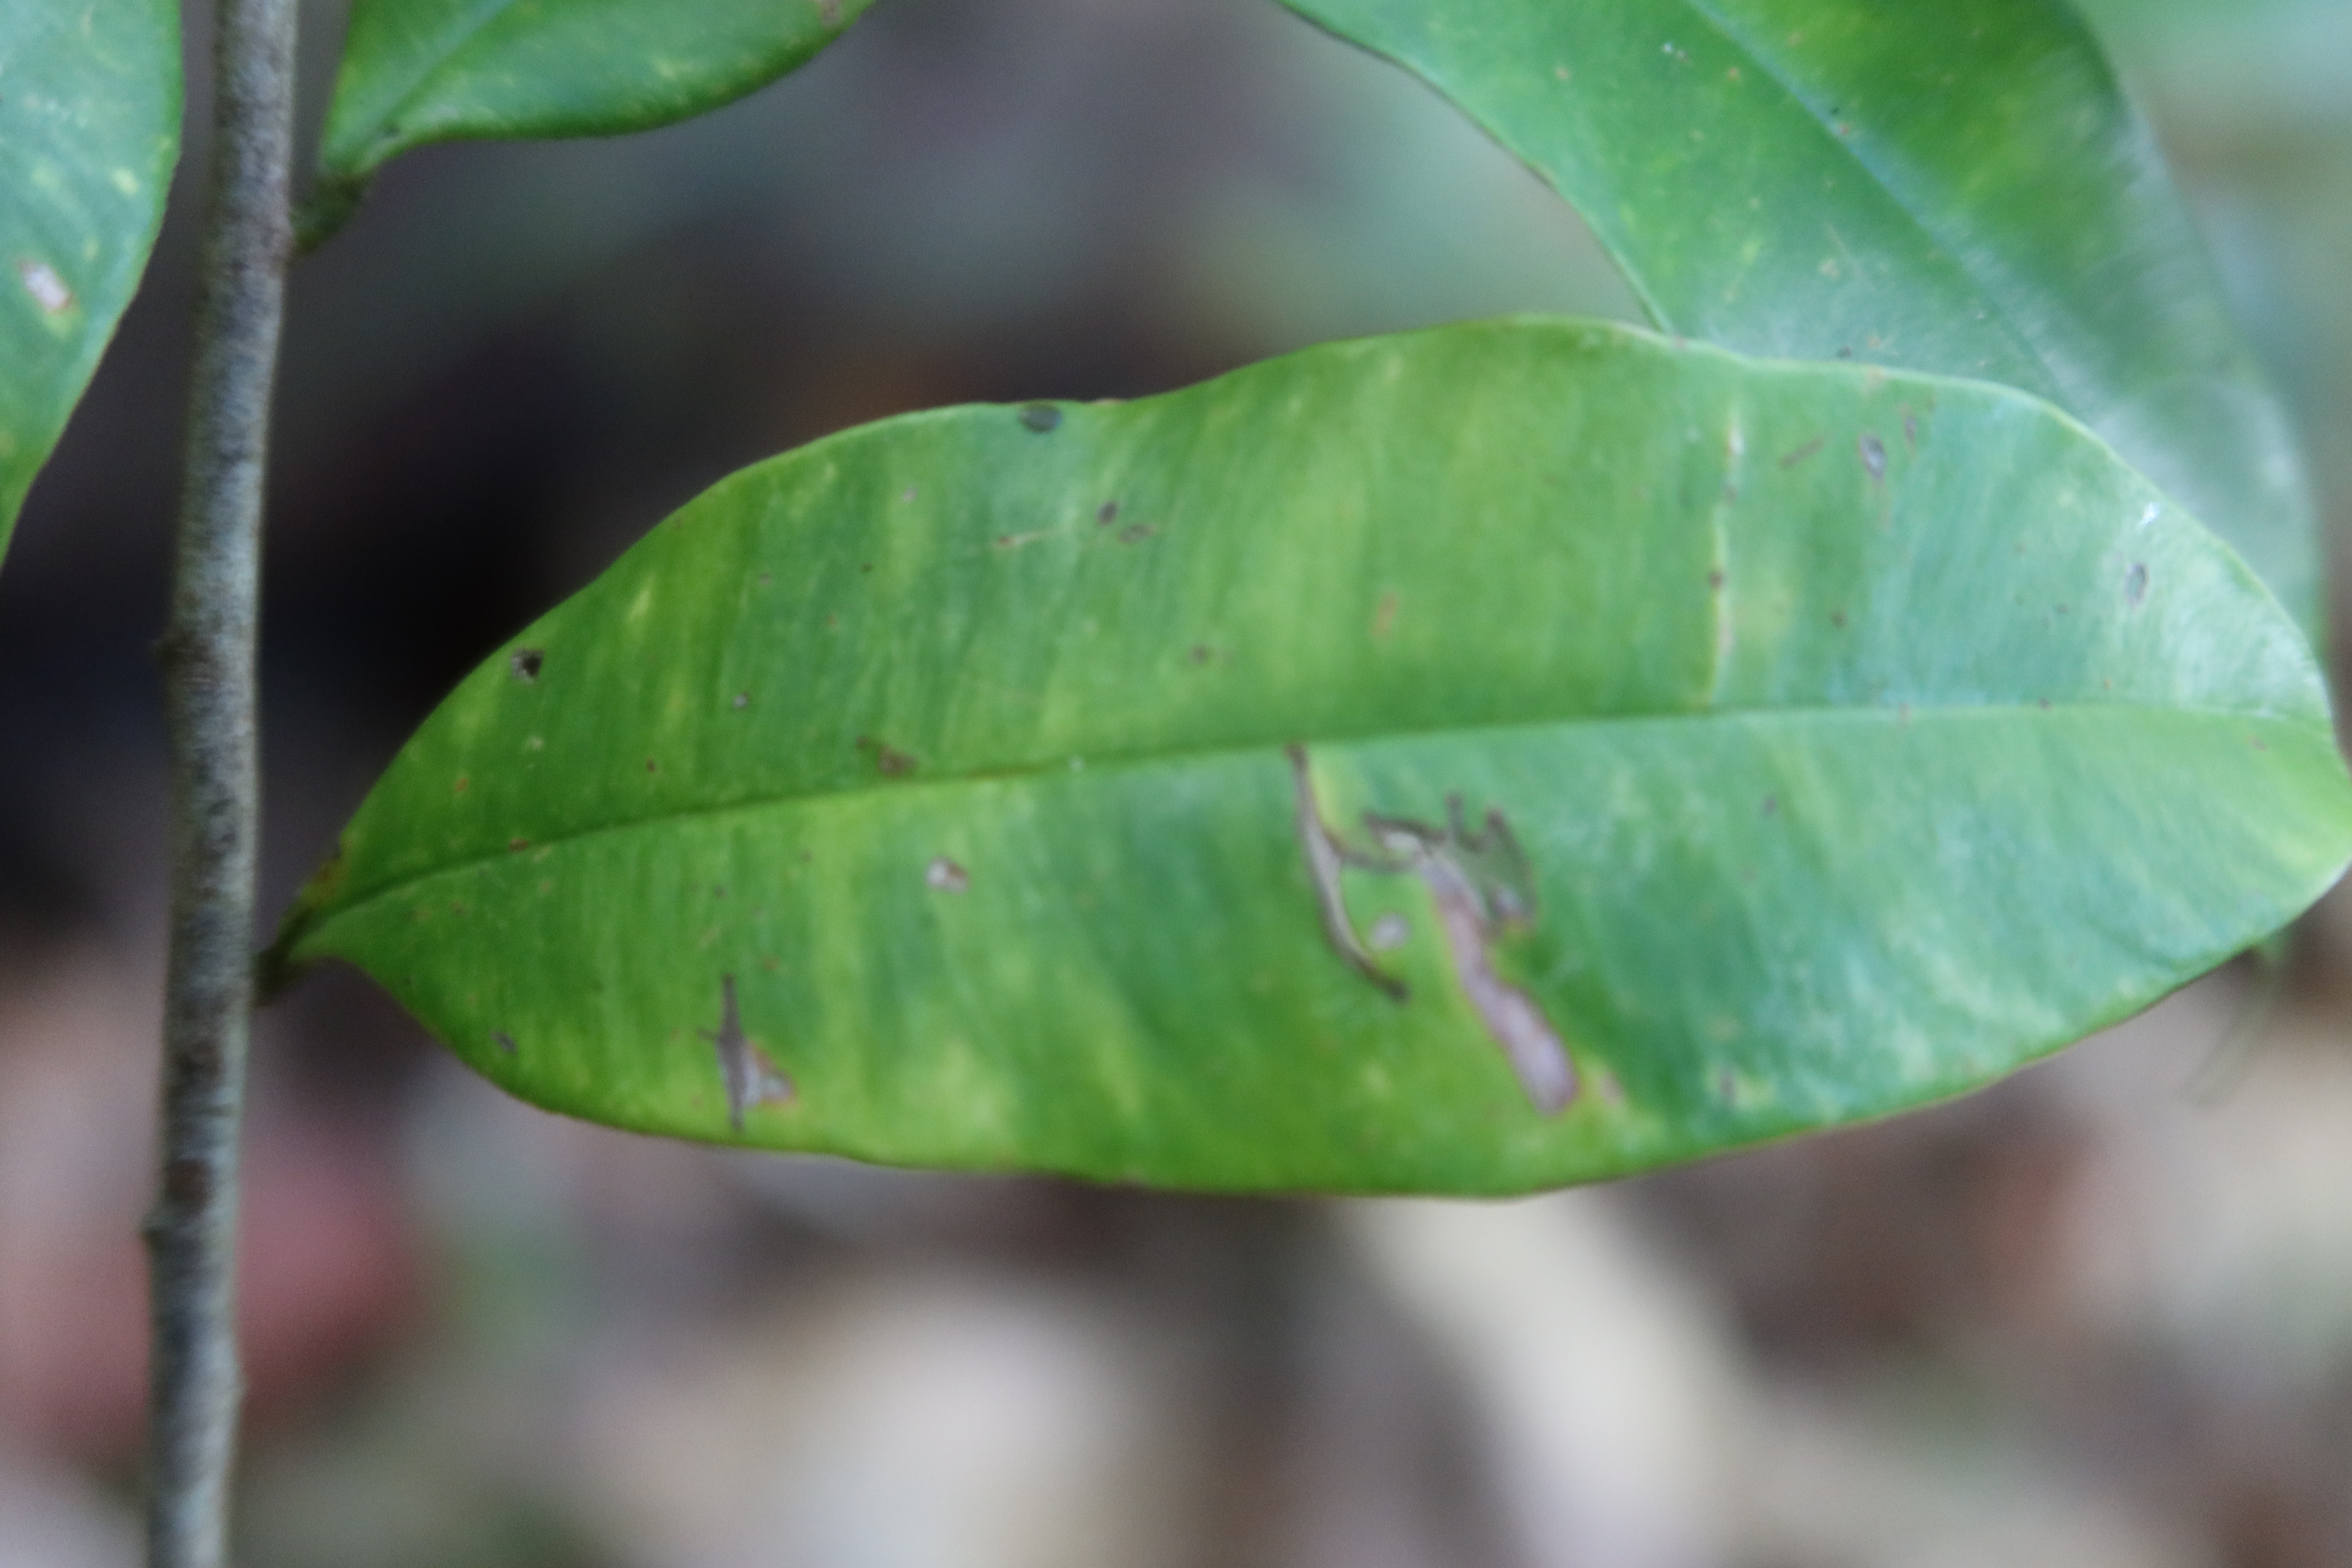
Label: Brown spots